Frank Whittle

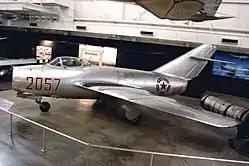
No Kum-sok's MiG-15 on display at the National Museum of the United States Air Force.

In January 1944 Whittle was appointed a Commander of the Order of the British Empire in the New Year Honours. By this time he was a group captain, having been promoted from wing commander in July 1943. Later that month after further negotiations the Ministry made another offer of £135,500 for Power Jets, which was reluctantly accepted after the Ministry refused arbitration on the matter. Since Whittle had already offered to surrender his shares he would receive nothing at all, while Williams and Tinling each received almost £46,800 for their stock, and investors of cash or services had a threefold return on their original investment. Whittle met with Cripps to object personally to the nationalisation efforts and how they were being handled, but to no avail. The final terms were agreed on 28 March, and Power Jets officially became Power Jets (Research and Development) Ltd, with Roxbee Cox as chairman, Constant of RAE Head of Engineering Division, and Whittle as Chief Technical Advisor. On 5 April 1944, the Ministry sent Whittle an award of only £10,000 for his shares.